Timothy Jenkins

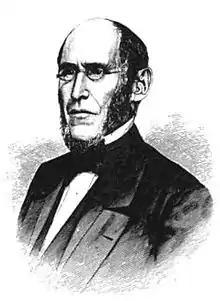

Timothy Jenkins (January 29, 1799 – December 24, 1859) was an American lawyer and politician who served as a U.S. Representative from New York, serving three terms during the mid-19th century.